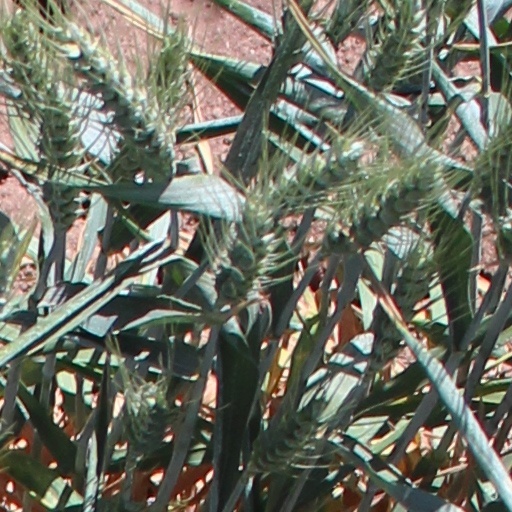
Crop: wheat